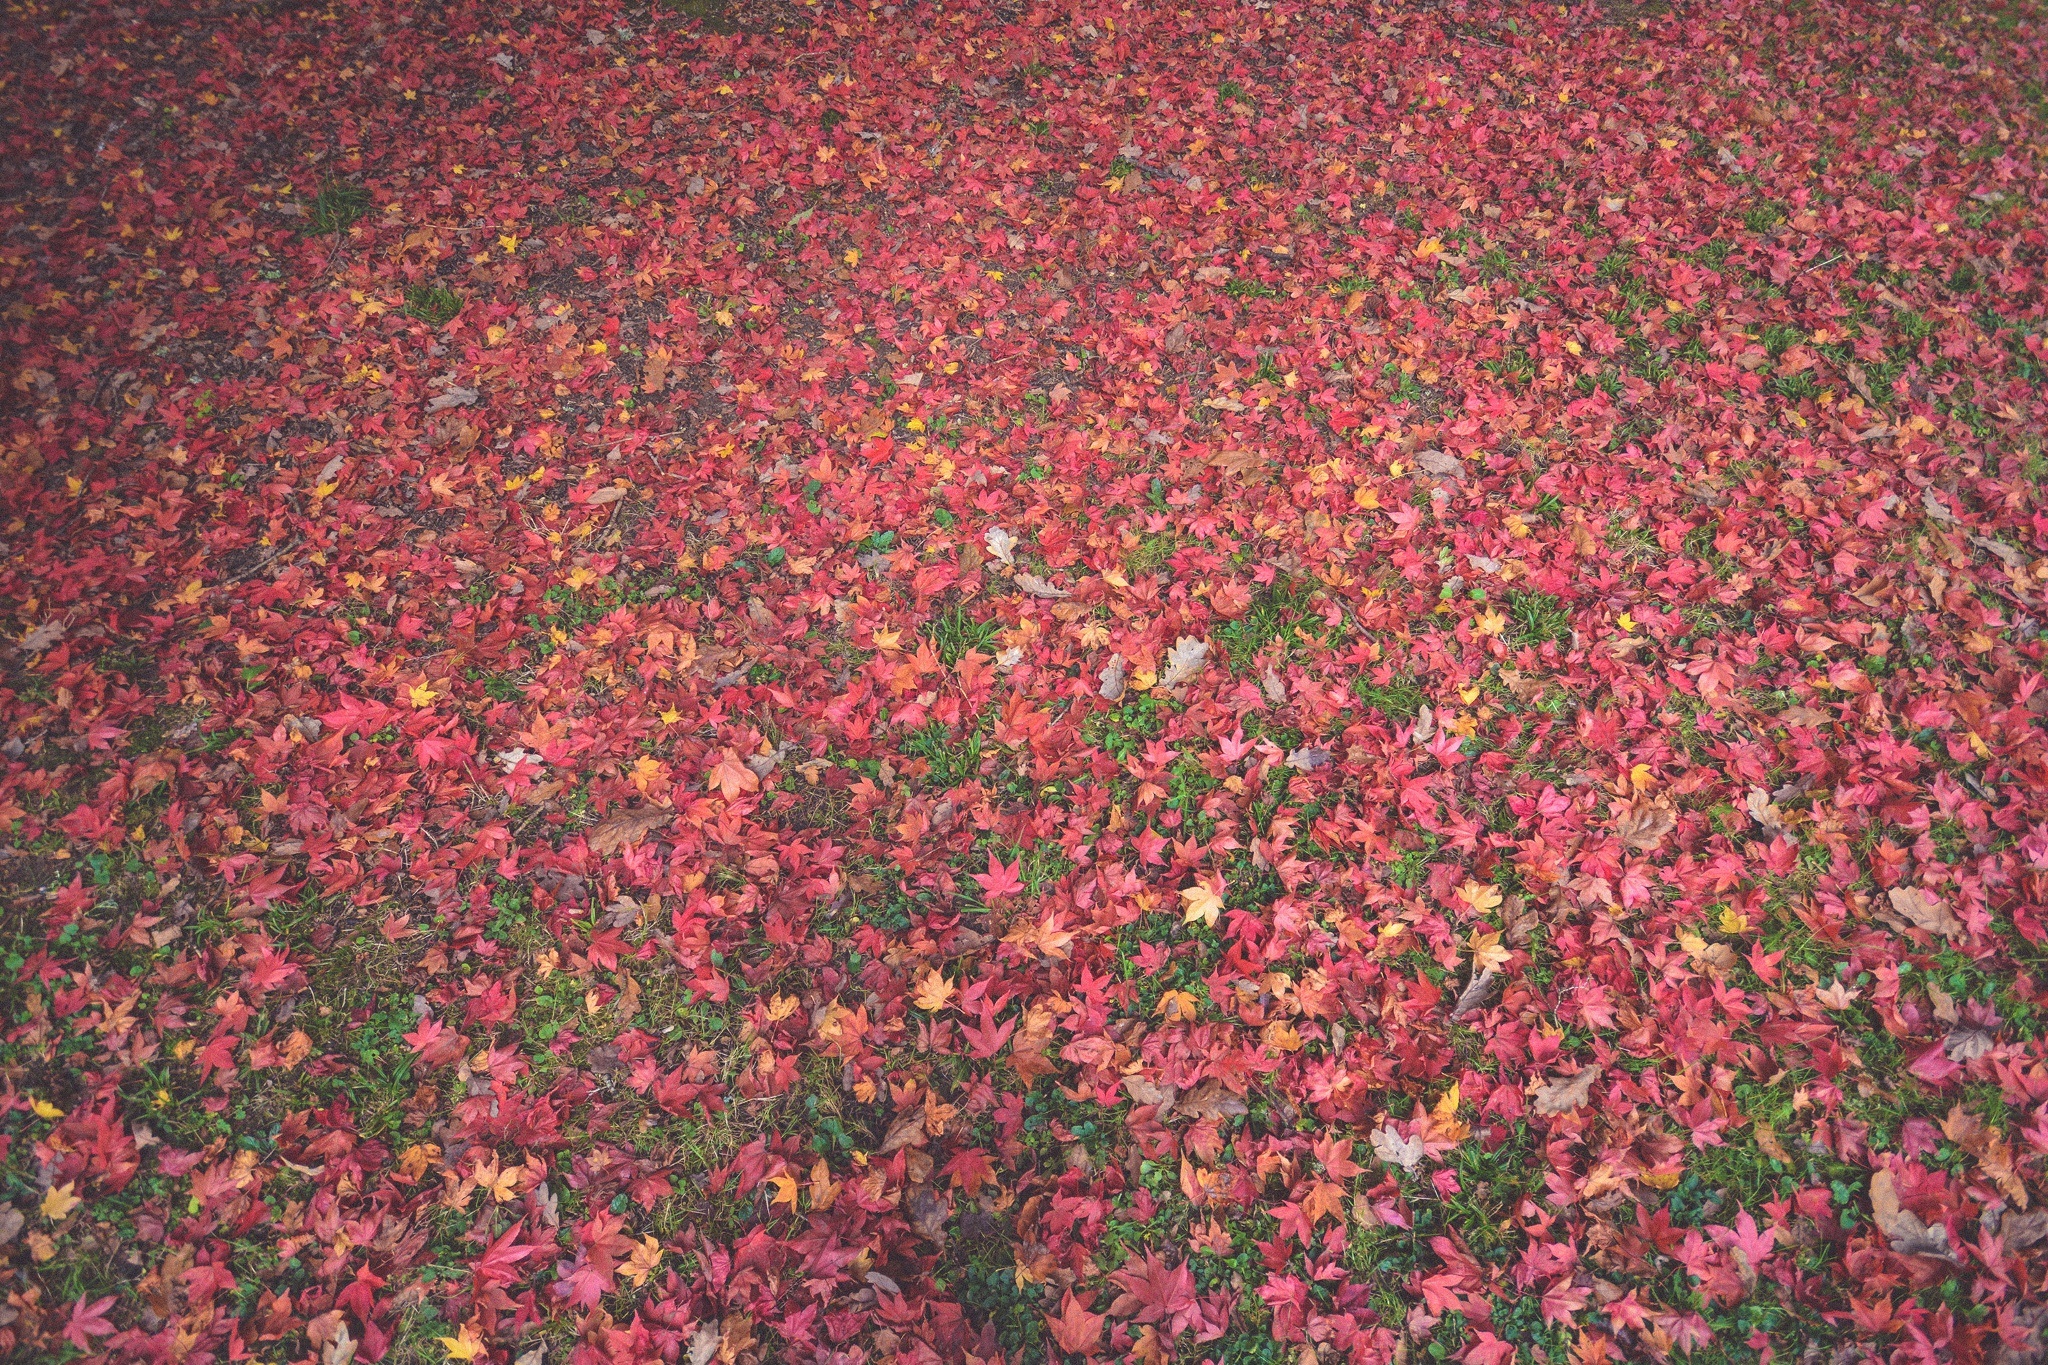
plant, leaf, flower, petal, red, autumn, shrub, flooring, flowering plant, annual plant, land plant